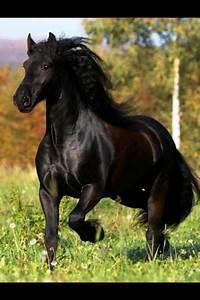
horse